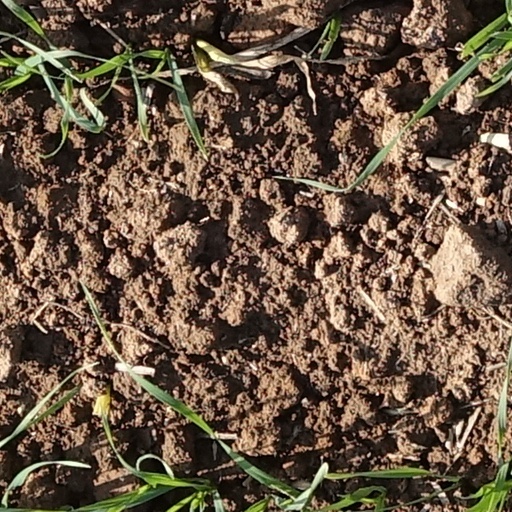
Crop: wheat